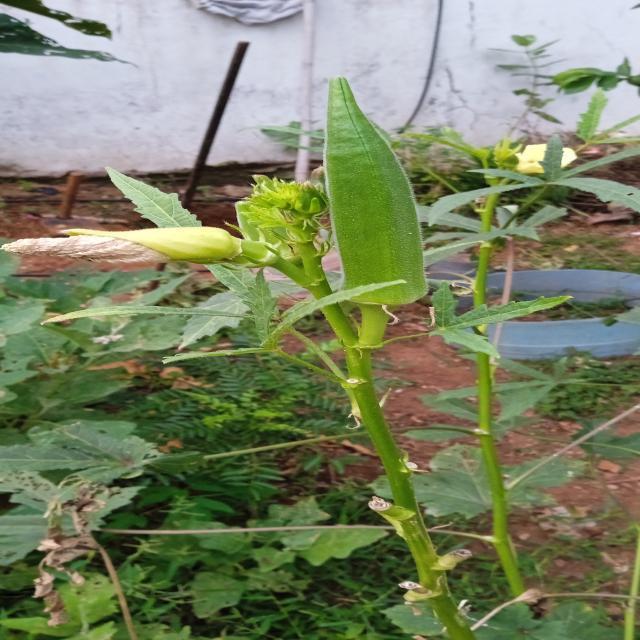
Label: Under-mature